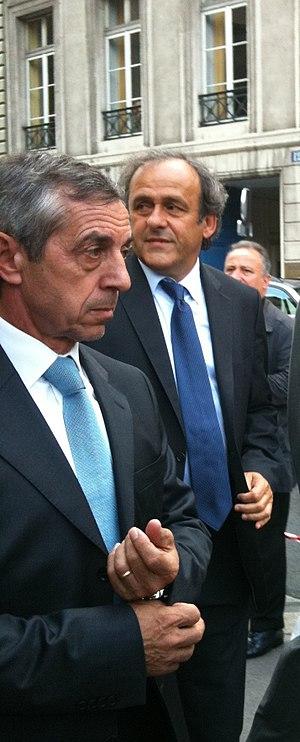
Alain Giresse et Michel Platini en 2012
Alain Giresse, né le 2 août 1952, à Langoiran en Gironde, est un footballeur international français reconverti entraîneur. Il joue au poste de milieu de terrain du début des années 1970 à la fin des années 1980.